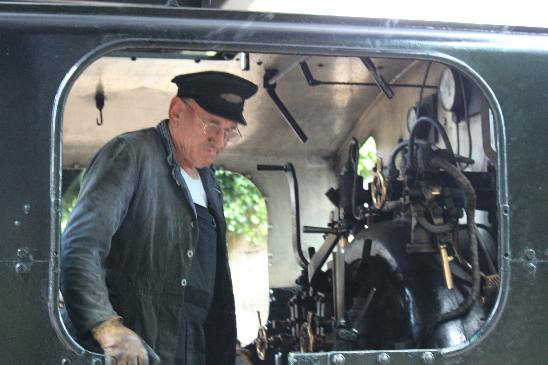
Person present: Yes